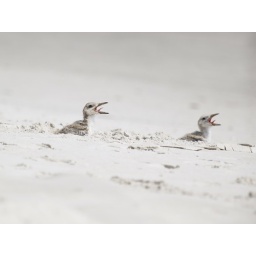
The skimmer chicks sitting in the sand panting. Daytona Beach Shores; _7313213w